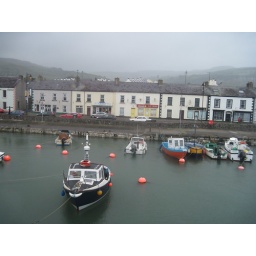
Tuesday, April 5 in Northern Ireland. County Antrim, Bushmill's Distillery, the Giant's Causeway and the coast of Northern Ireland by bus